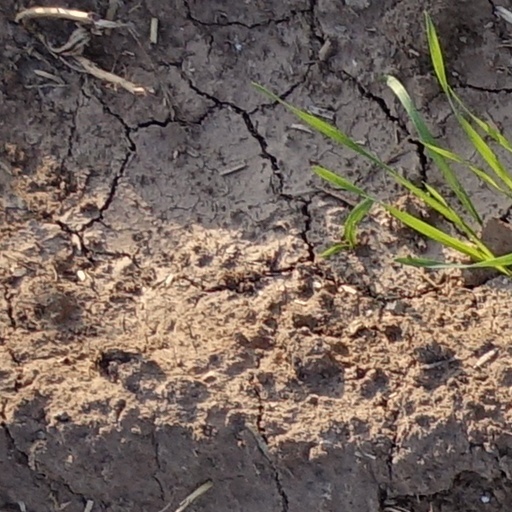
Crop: wheat